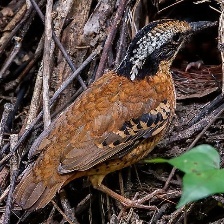
Species: EARED PITA
Scientific name: HYDRORNIS PHAYREI